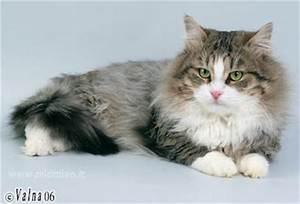
cat